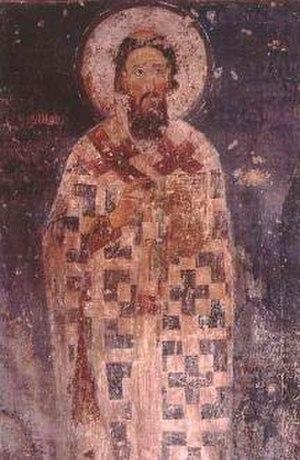
Sava de Serbie, mort le 14 janvier 1236, est le père de l'Église orthodoxe serbe et le plus populaire des saints de Serbie. L'Église orthodoxe le fête le 27 janvier et le 27 avril. Il est considéré isapostole.